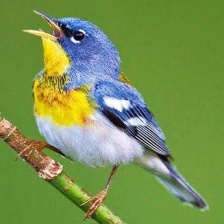
Species: NORTHERN PARULA
Scientific name: SETOPHAGA AMERICANA